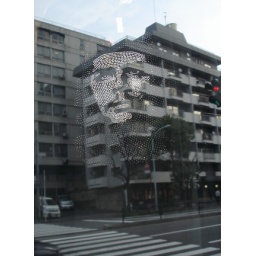
che shirt in store city reflection in window roppongi